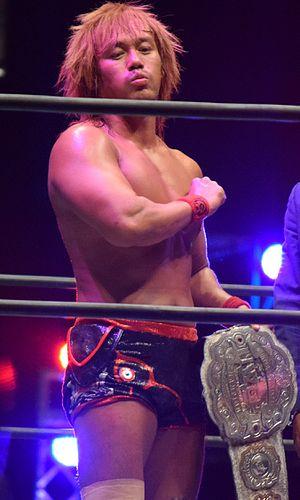
Los Ingobernables de Japon, également raccourcie à Los Ingobernables ou LIJ est un clan de catcheurs appartenant à la New Japan Pro Wrestling, une fédération de catch japonaise et dirigée par Tetsuya Naitō. Une émanation de l'écurie mexicaine Los Ingobernables issue de la Consejo Mundial de Lucha Libre, le groupe a été formé en novembre 2015 par Tetsuya Naitō, Evil et Bushi. Le groupe à depuis été rejoints par Sanada, Hiromu Takahashi et Shingo Takagi. Grâce aux relations de travail de la NJPW et de la Ring of Honor, l'écurie est également apparue aux États-Unis avec Jay Lethal et son manager Truth Martini, d'anciens membres du groupe à temps partiel.